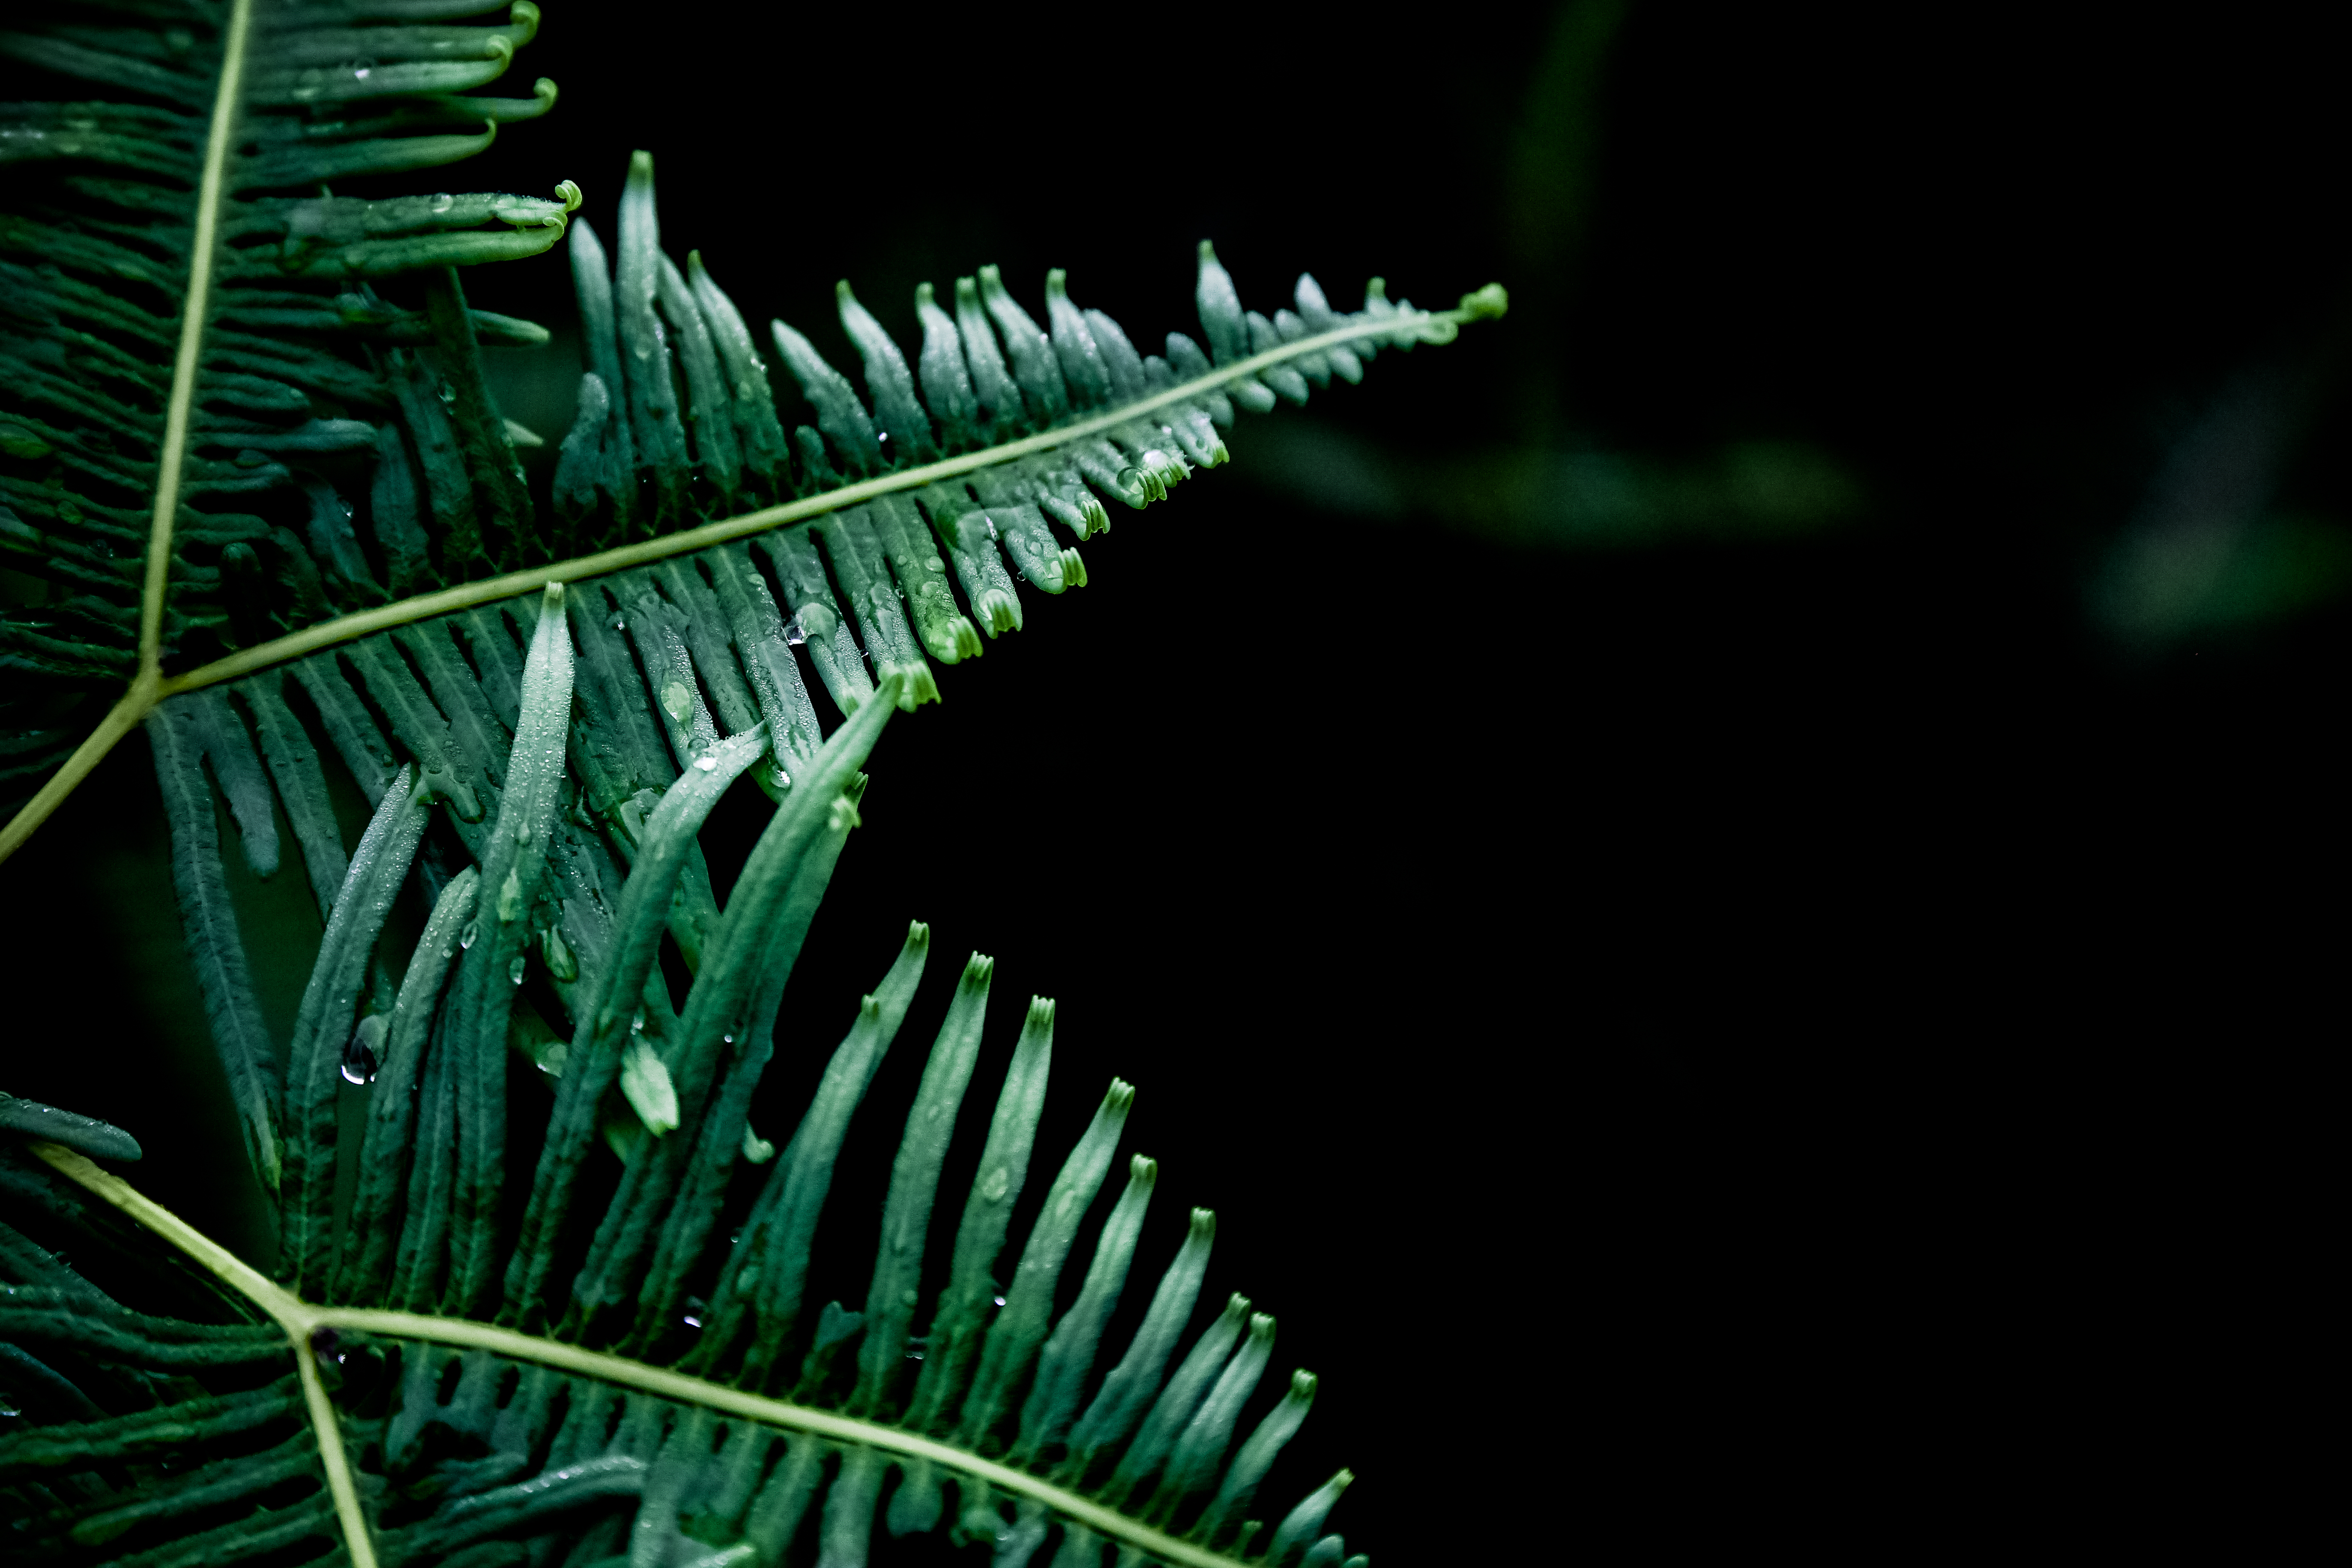
tree, nature, branch, dew, plant, leaf, flower, wet, green, botany, flora, fern, close up, macro photography, plant stem, land plant, ferns and horsetails, arecales